Autobianchi

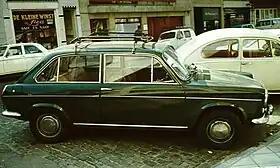
Autobianchi Primula 3-door

Even more important was the following year's presentation, the Autobianchi Primula. It was Fiat's first attempt at a front-wheel drive car with a transverse engine, a configuration popularized by the British Mini and allowing for very compact and efficient utilization of the body space. Designed by Fiat's technical director, Dante Giacosa, it was launched under the Autobianchi brand to test market reaction to the new concept. The Primula's particular configuration of front wheel drive with a transverse engine, but with a gearbox on the end of the engine and unequal length drive shafts, rather than a gearbox in the sump like the Mini, became universal; as did its use of conventional steel suspension in almost all other cars with the exception of Citroen – usually MacPherson struts at the front and a "dead" rear axle. Indeed, Peugeot in facelifting their 305 range on the early 1980s switched from their former adherence to the Mini in-sump gearbox to the Primula's end-on gearbox configuration. The Primula is thus a car design of far greater significance than is often realised, as its design influence spread far beyond even the mainstream high volume Fiats such as the 127 and the 128 of the late 1960s. Even though the new Autobianchi was priced higher than Fiat models of similar size, the car met with a favorable reception. Fiat would gradually move all of its models to front-wheel drive.